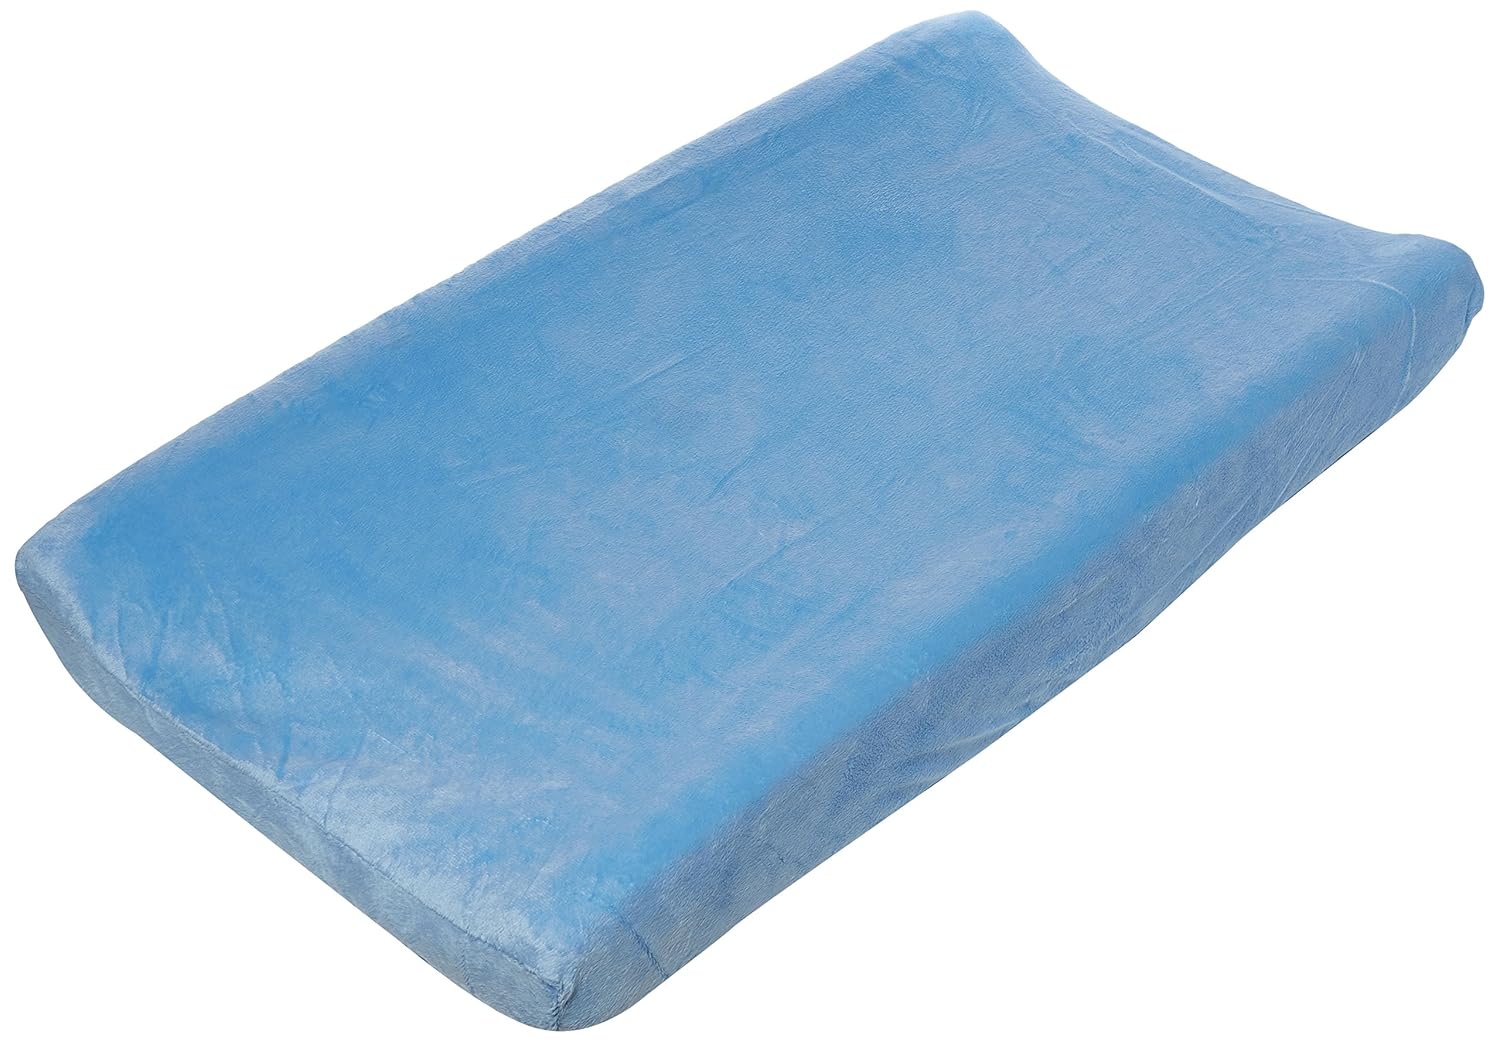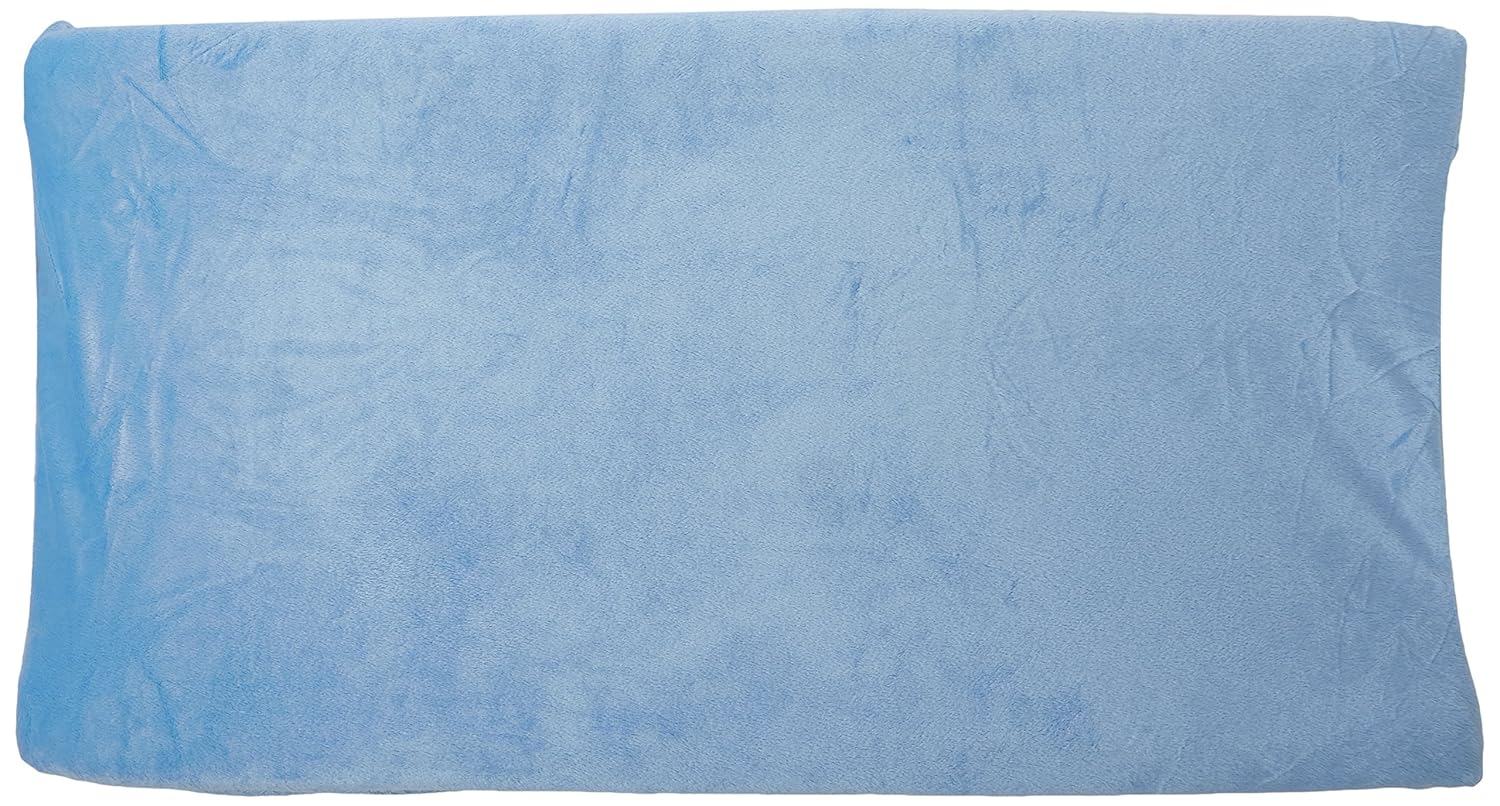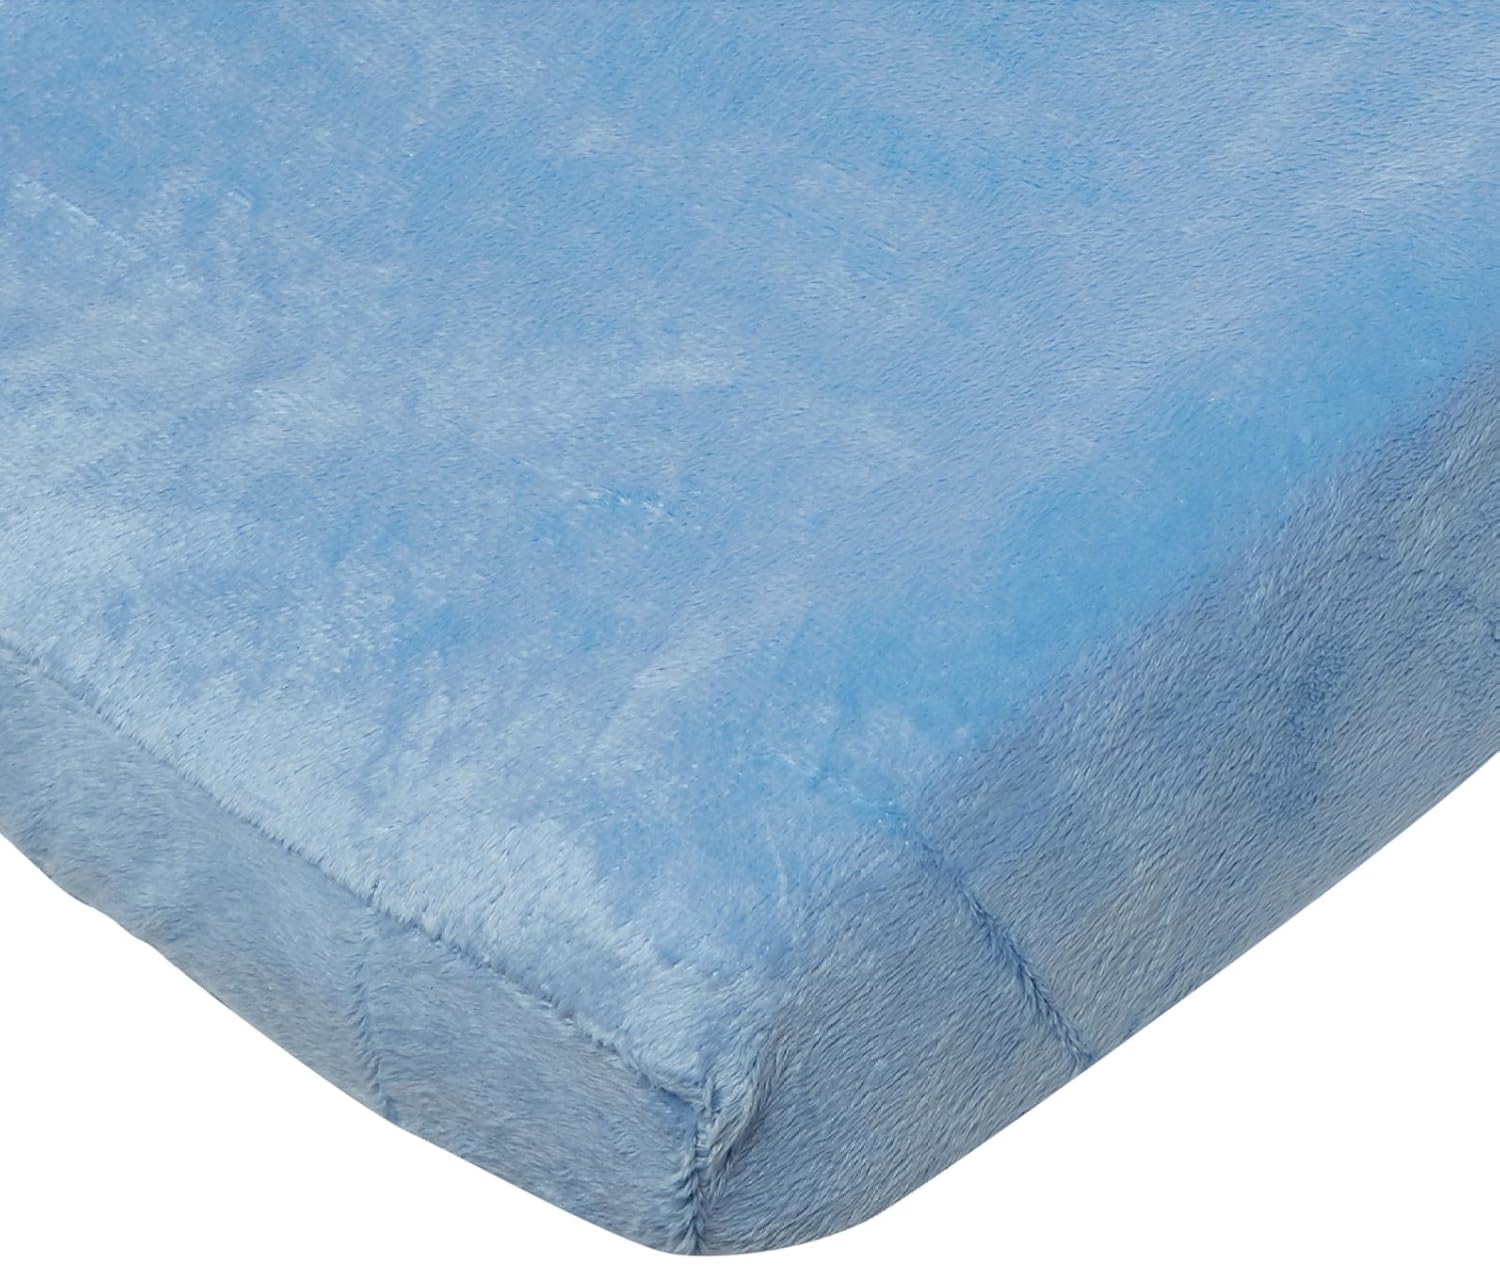
Summer Ultra Plush Changing Pad Cover, Blue
Category: Baby
Product Description These plush covers are a perfect accent to any nursery. Available in various popular colors. Our ultra plush covers are so soft to the touch and fit over most standard sized changing pads. The velboa material is stain resistant and colorfast for long lasting use. The elastic bottom keeps the cover on the pad and buckle strap holes are available if needed. Its 100% polyester cover is stain resistant and colorfast for longer use elastic bottom keeps cover on the pad and fits most standard sized changing pads. This is available in blue, white, pink, ecru and chocolate. Brand Story By Summer Infant From the Manufacturer These plush covers are a perfect accent to any nursery. Available in various popular colors. Our ultra plush covers are so soft to the touch and fit over most standard sized changing pads. The velboa material is stain resistant and colorfast for long lasting use. The elastic bottom keeps the cover on the pad and buckle strap holes are available if needed. Its 100% polyester cover is stain resistant and colorfast for longer use elastic bottom keeps cover on the pad and fits most standard sized changing pads. This is available in blue,white, pink,ecru and chocolate. See more
Features: Polyester | Imported | 100% polyester cover is stain resistant and colorfast for longer use | Elastic bottom keeps cover on the pad | fits most standard sized changing pads | Available in blue, white, pink, ecru and chocolate | Ultra plush covers are so soft to the touch